Rutan Boomerang

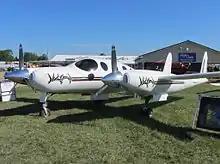
Profile

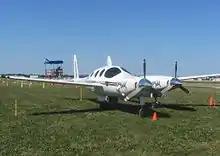
Right profile

The Rutan Model 202 Boomerang is an aircraft designed and built by Burt Rutan, with the first prototype taking flight in 1996. The design was intended to be a multi-engine aircraft that in the event of failure of a single engine would not become dangerously difficult to control due to asymmetric thrust. The result is an asymmetrical aircraft with a very distinct appearance.